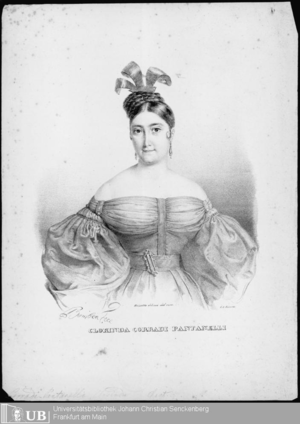
Clorinda Corradi, plus connue sous le nom de Clorinda Pantanelli, du nom de son mari est une célèbre mezzo-soprano d'origine italienne.